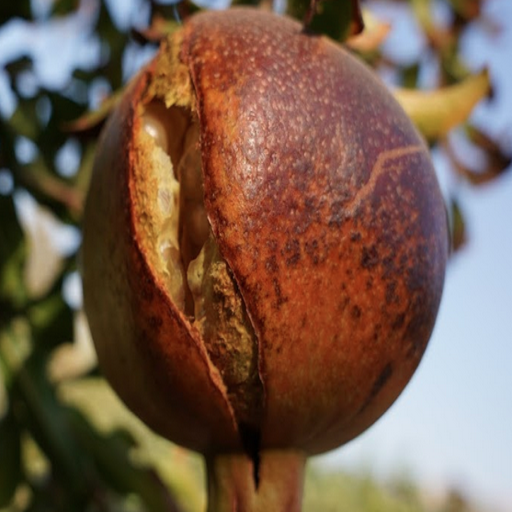
Label: Sunburn